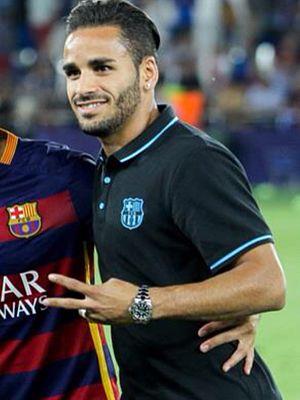
Douglas Pereira dos Santos, dit Douglas, né le 6 août 1990 à Monte Alegre de Goiás, est un footballeur brésilien. Il évolue actuellement au poste de défenseur latéral au Beşiktaş JK.